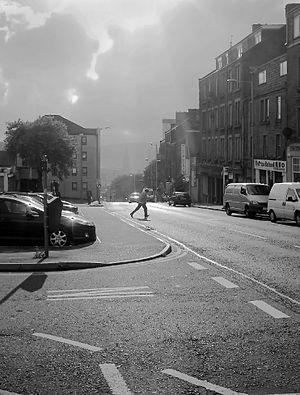
Dundee, anciennement Alectum, est une ville du nord-est de l’Écosse à environ 100 km au nord d’Édimbourg, sur la rive nord de l’estuaire du fleuve Tay, près de la côte est de la mer du Nord. C’est la quatrième plus grande ville d’Écosse, avec une population de 143 090 habitants, celle-ci montant à 170 000 environ si l’on inclut les secteurs faisant partie de l’agglomération, mais pas du council area de la ville. Dundee possède officiellement le statut de cité mais aussi celui de council area et de région de lieutenance. Elle était la capitale administrative de la région du Tayside. Elle est connue en Grande-Bretagne sous le nom de City of Discovery en raison des activités scientifiques qui s’y déroulèrent, ainsi qu’en référence au RRS Discovery, le navire de l’expédition de Robert Falcon Scott vers l’Antarctique, qui y fut construit et qui est aujourd’hui à quai à Dundee.